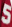
Number: 5